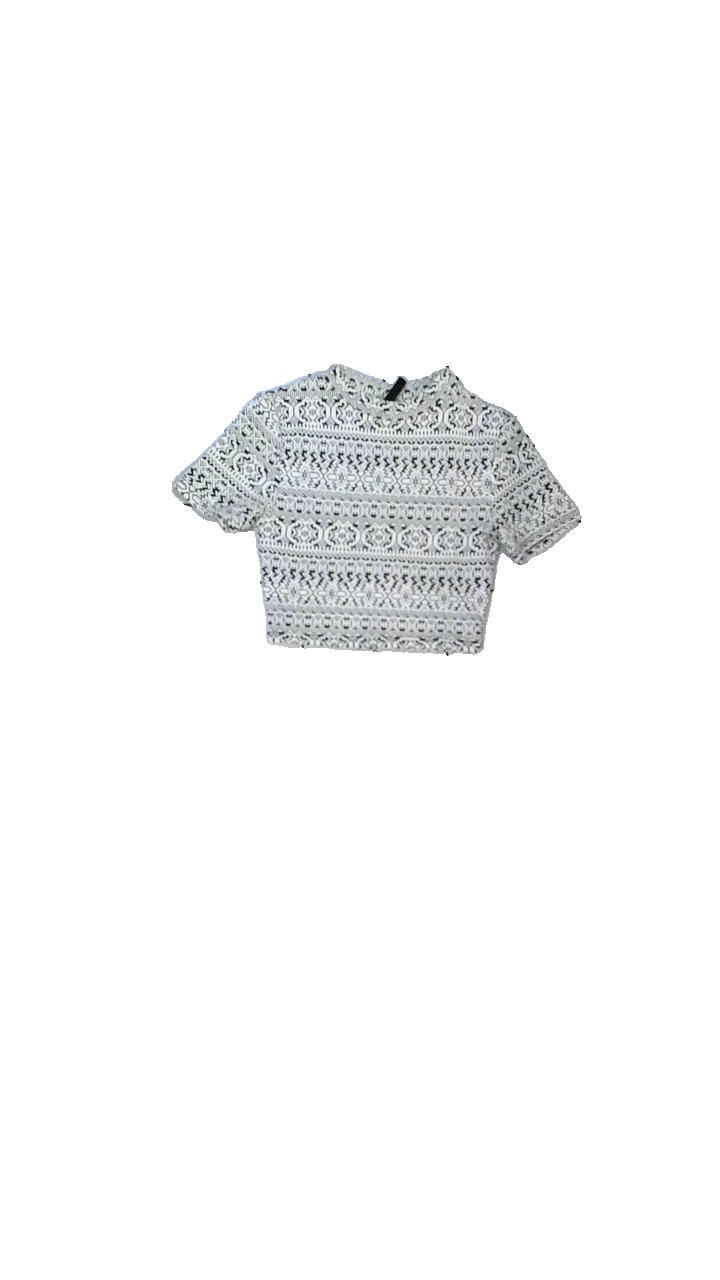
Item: Top (Ladies)
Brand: H&m
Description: Kort top med geometriskt mönster
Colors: White, Black
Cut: Turtle neck
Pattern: Geometric print
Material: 100% bomull
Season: All
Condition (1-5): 4
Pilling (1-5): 5
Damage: svett fläck vid ärm
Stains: Minor
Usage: Export
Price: <50